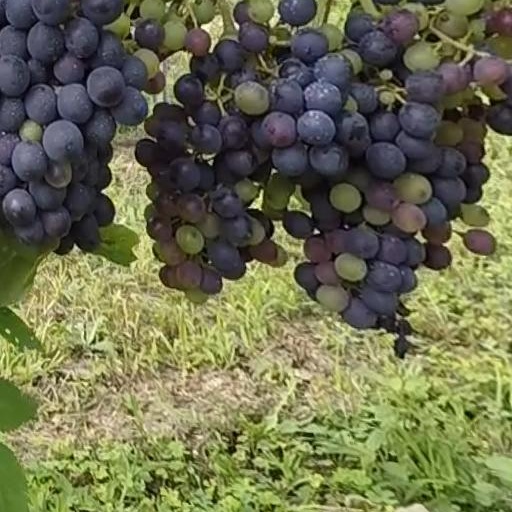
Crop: grape